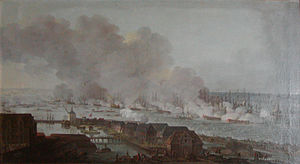
Slaget på Reden / Baggrund
Slaget på Reden 1801.
Slaget på Reden var et søslag, der blev udkæmpet den 2. april 1801 mellem en britisk flåde under kommando af admiral Sir Hyde Parker og en dansk-norsk flåde under kommando af Olfert Fischer forankret ud for København. Selve angrebet blev anført af admiral Horatio Nelson, som er gået over i historien for at have afvist Parkers ordre om at trække sig tilbage under slaget. I stedet ødelagde Nelson en stor del af den danske flåde, inden Danmark-Norge accepterede en våbenhvile.